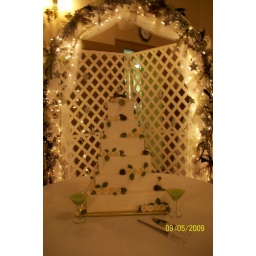
Fake cake and home made candles... The decoration was done by me for a wedding